Beshalach

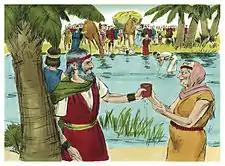
"God Made the Water Fit To Drink" (1984 illustration by Jim Padgett, courtesy of Distant Shores Media/Sweet Publishing)

In the short fifth reading, the Israelites went three days into the wilderness and found no water. When they came to Marah, they could not drink the bitter water, so they grumbled against Moses. God showed Moses a piece of wood to throw into the water, and the water became sweet. God told Moses that if he would diligently hearken to God and obey God's commandments, then God would give the Israelites none of the diseases that God had given the Egyptians. A closed portion ends here.